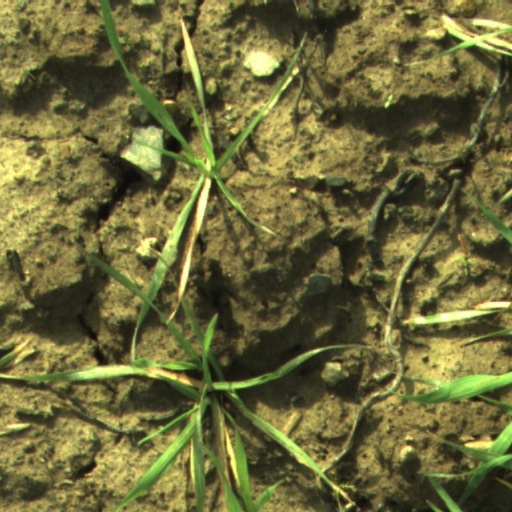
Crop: wheat